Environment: lab
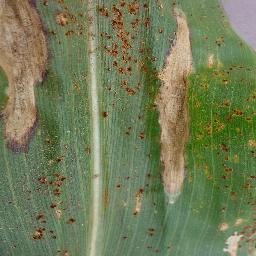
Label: northern_corn_leaf_blight